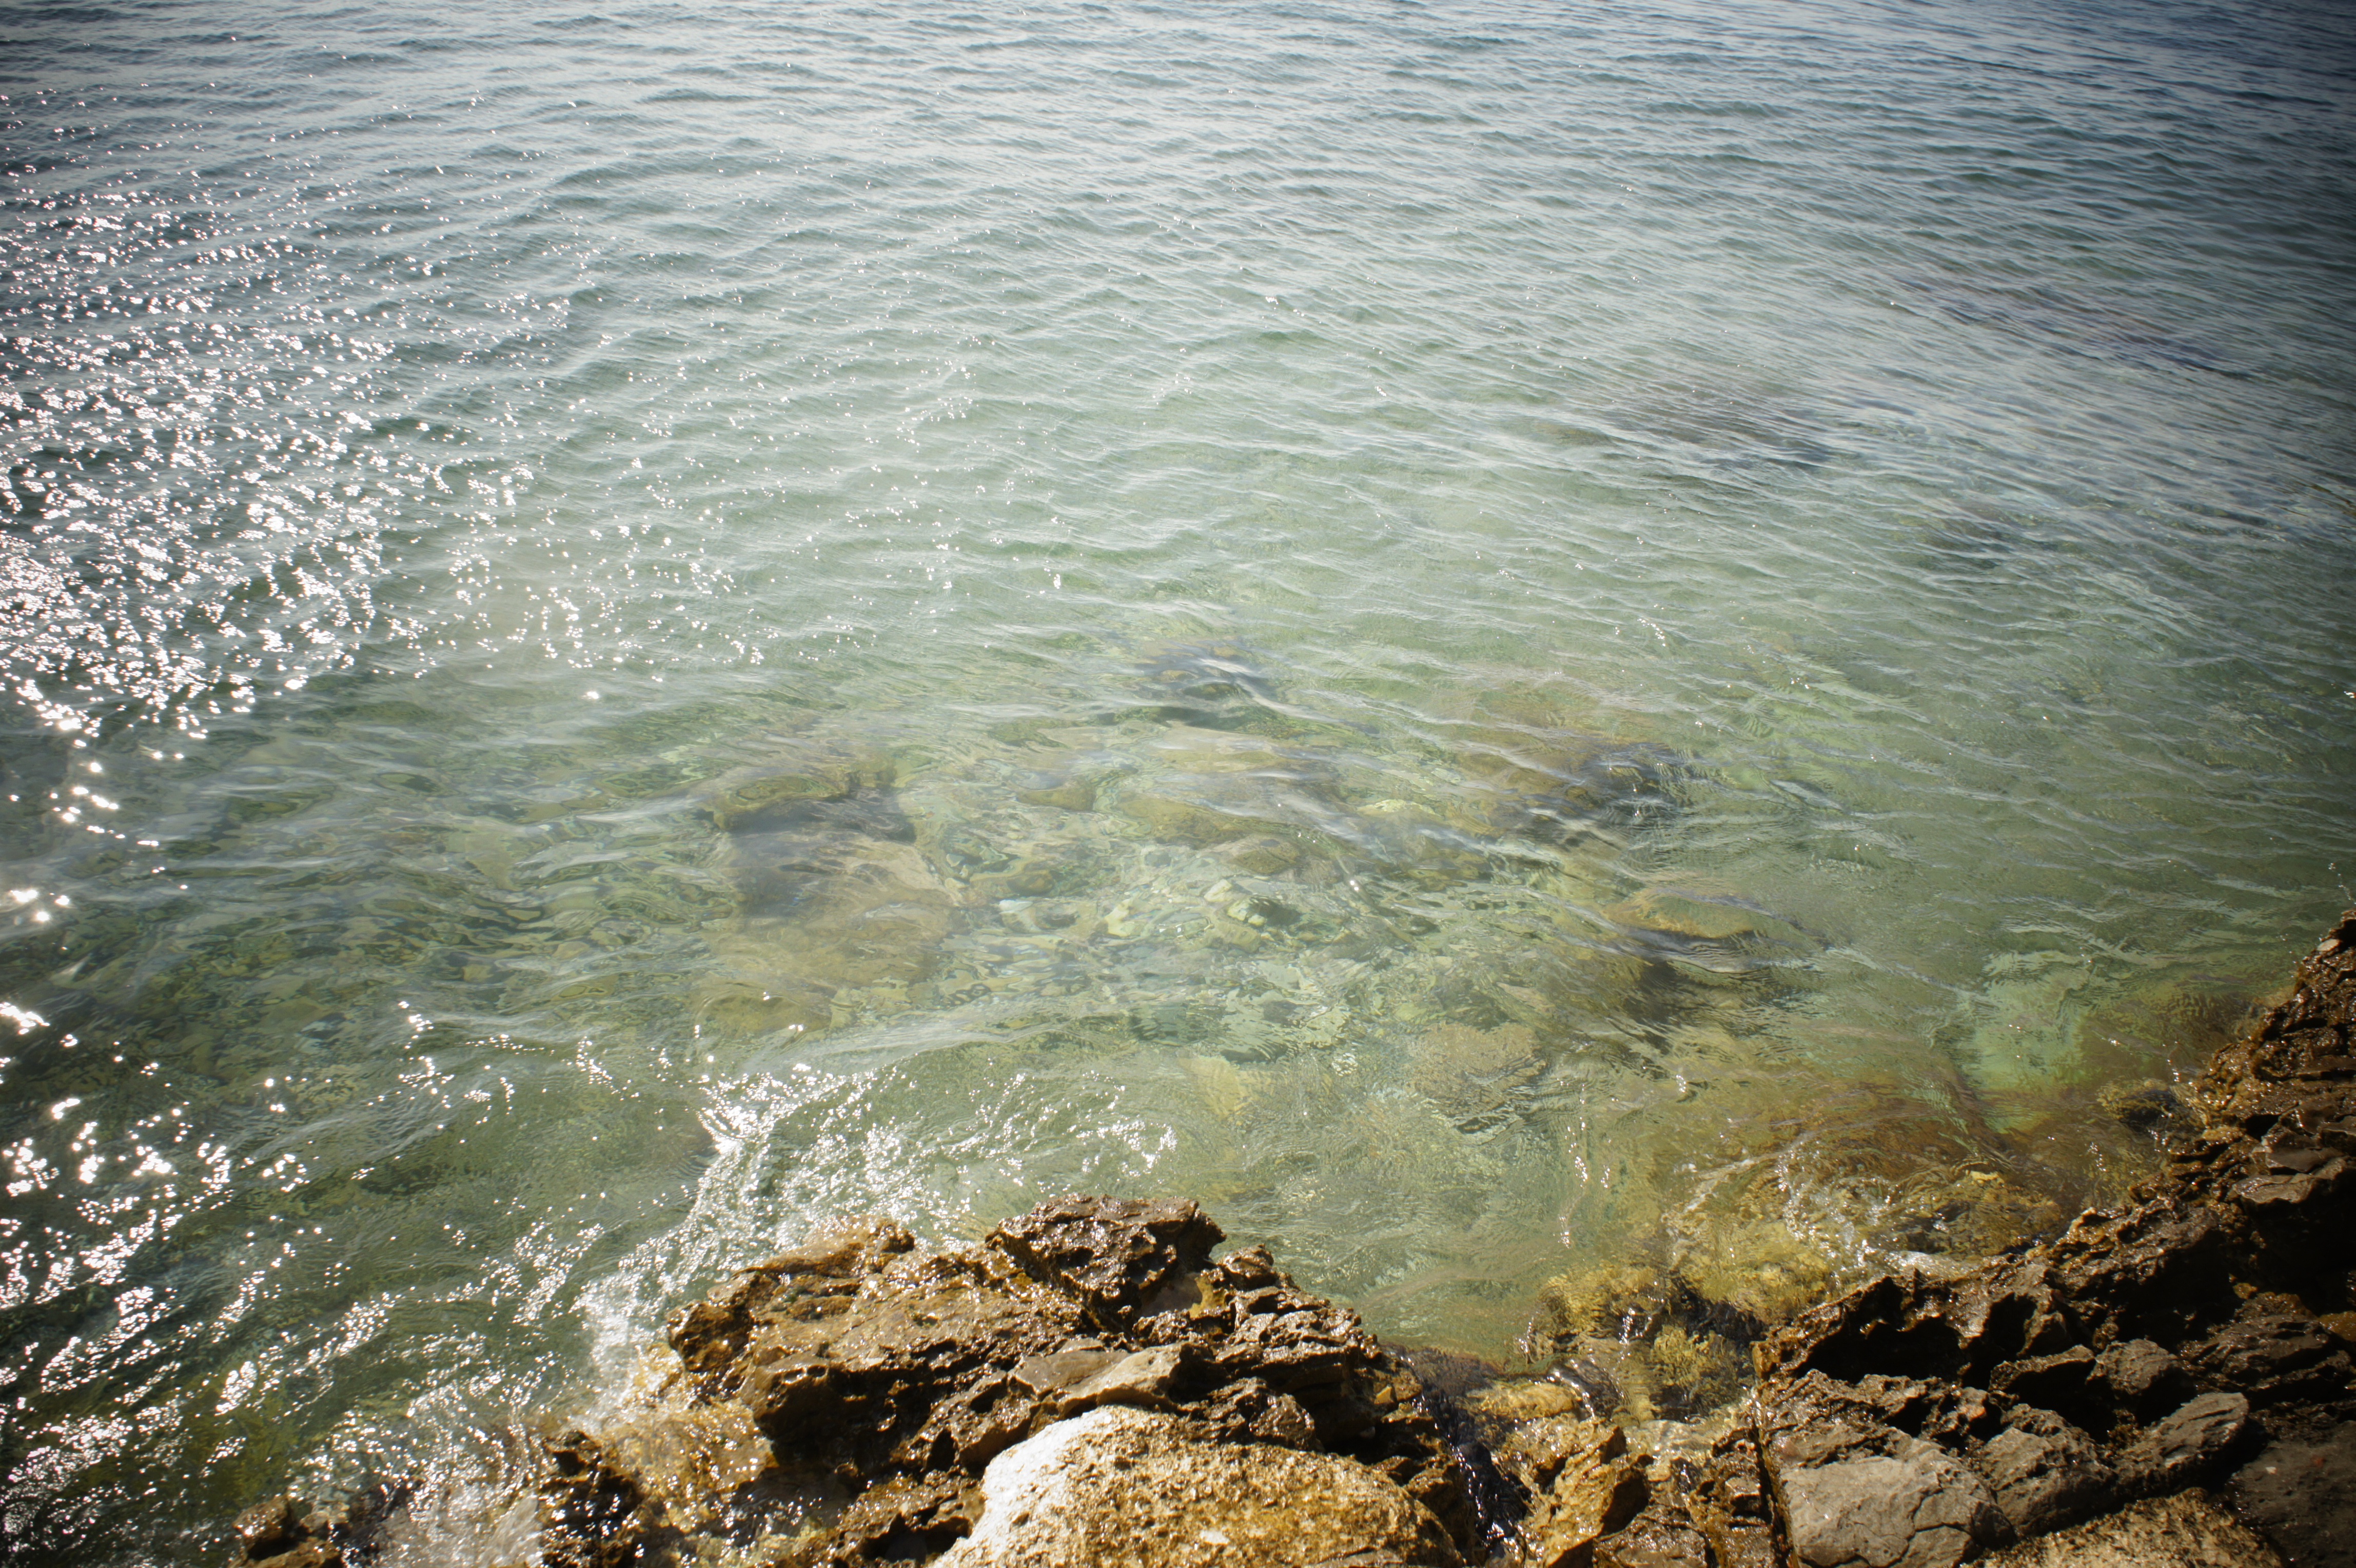
sea, coast, water, nature, rock, ocean, sunlight, shore, wave, lake, reflection, island, terrain, body of water, booked, steinig, insight, wind wave